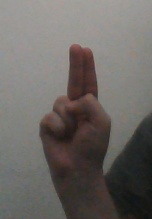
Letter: taa